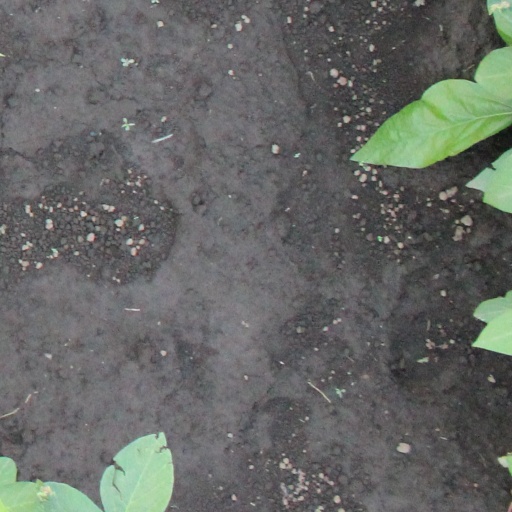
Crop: soybean